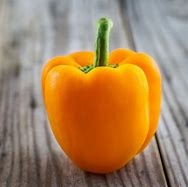
Label: capsicum